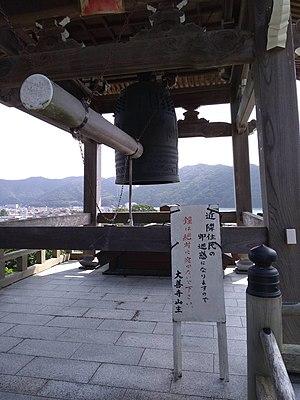
Cloche du Daizen-ji
Le temple Daizen-ji se situe sur une colline dans la ville de Susaki, préfecture de Kôchi et appartient à la branche religieuse Kôyasan Shingonshû. Le bouddha principal du temple est Kôbô Daishi. Il est aussi connu sous le nom de Futatsu Daishi. Sur l’île de Shikoku, on ne retrouve pas seulement le pèlerinage de Shikoku qui comprend 88 temples. On retrouve aussi les pèlerinages listés ci-dessous dont le temple Daizen-ji fait :